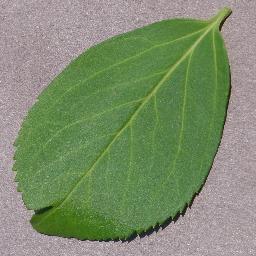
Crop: cherry
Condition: (including_sour)_healthy